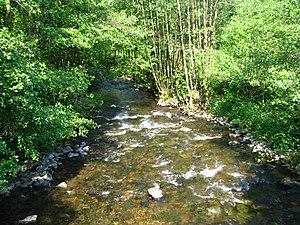
L'Apfelstädt est une rivière allemande de Thuringe appartenant au bassin de l'Elbe et qui s'écoule dans l'arrondissement de Gotha.